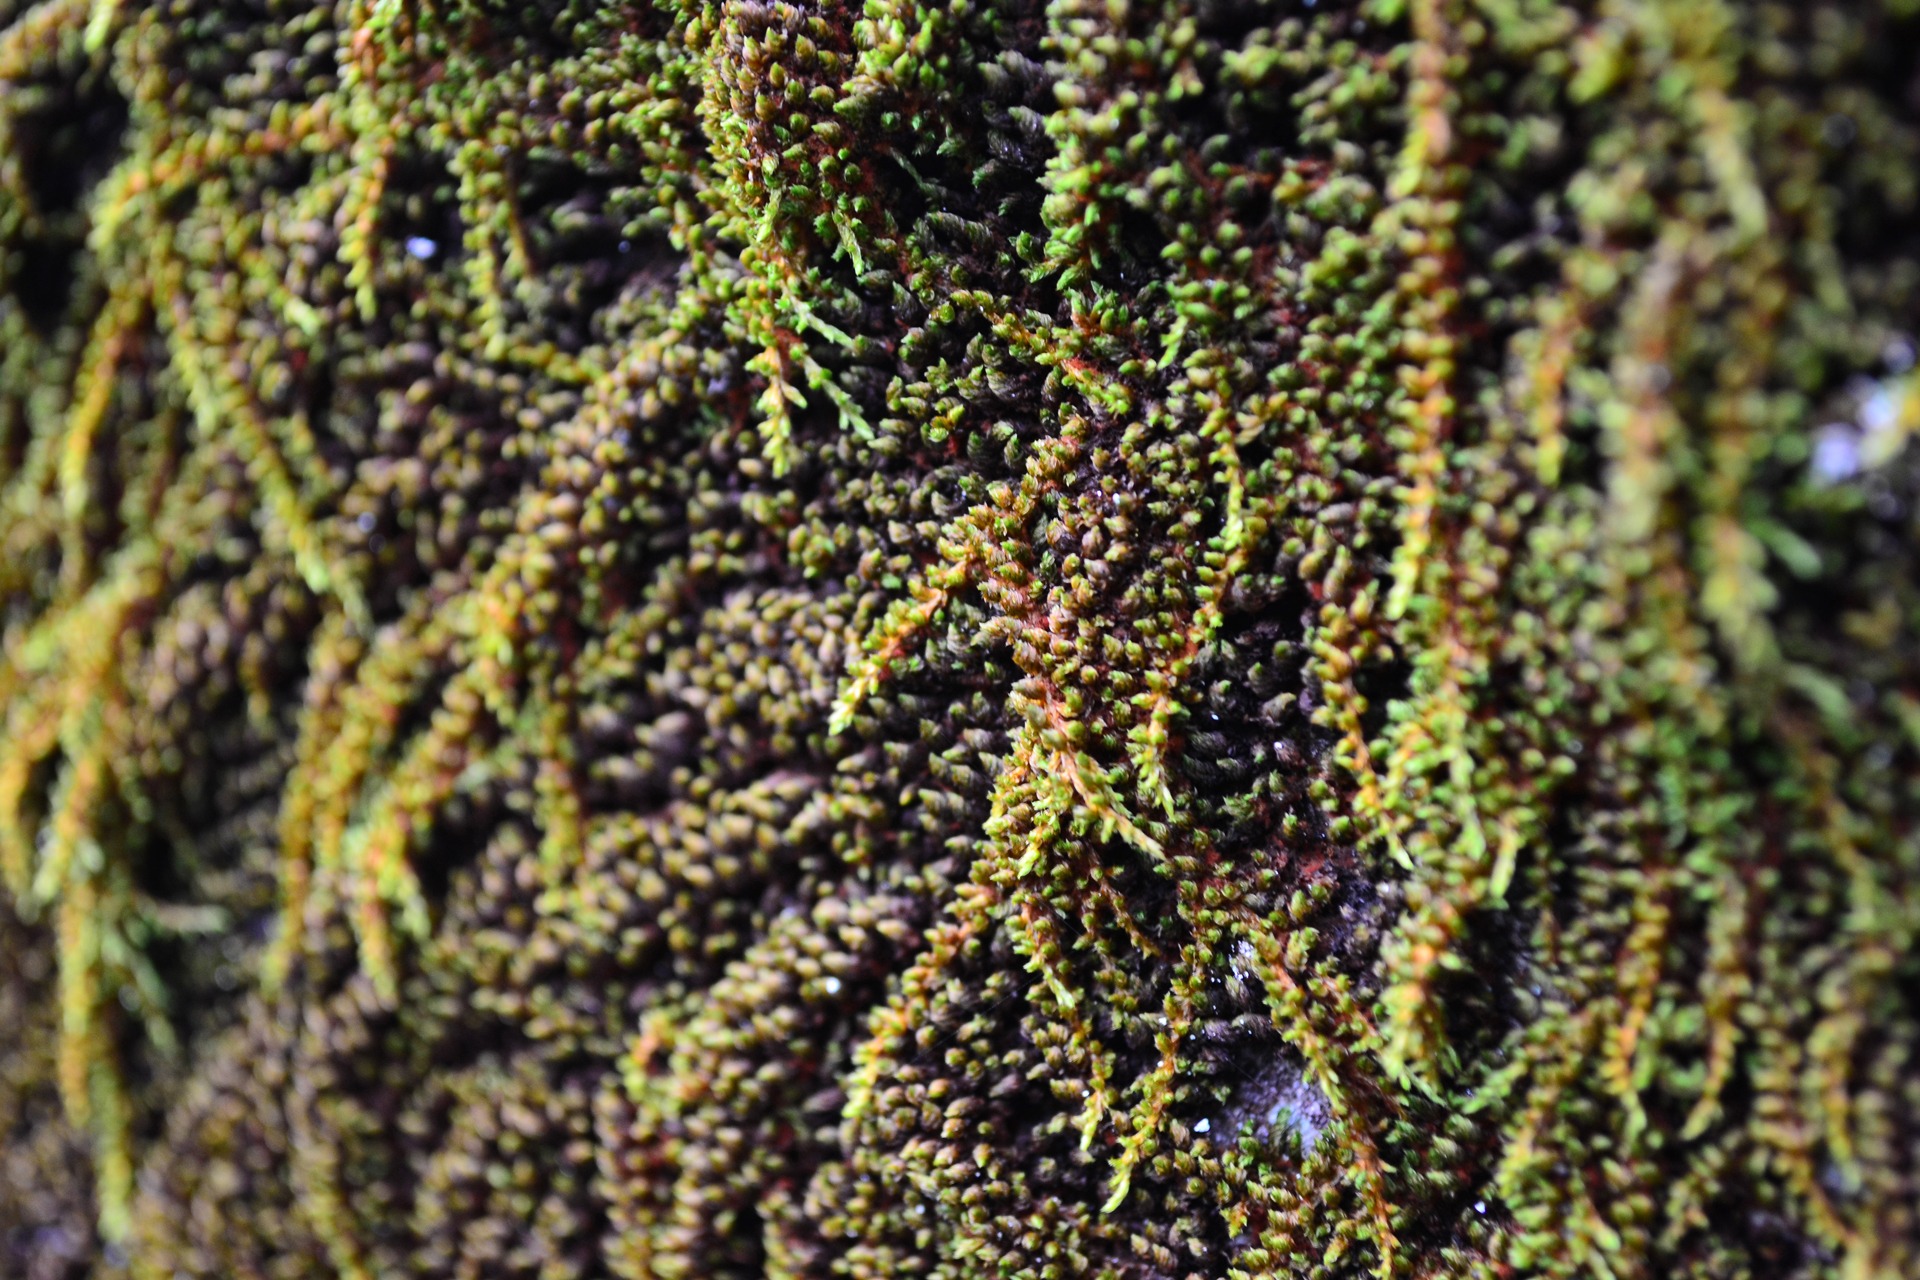
tree, plant, flower, trunk, moss, wildlife, pattern, jungle, produce, insect, grow, flora, fauna, close up, algae, vegetation, shrub, rainforest, roots, habitat, sri lanka, ceylon, land plant, loolecondera, deltota